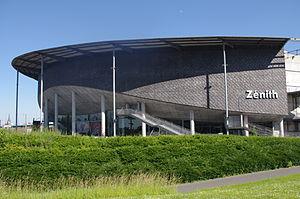
Zénith de Lille vu de l'extérieur en juin 2014.
Miss France 2016, 86ᵉ élection de Miss France, s'est déroulée le 19 décembre 2015 au Zénith de Lille. La gagnante, Iris Mittenaere, succède à Camille Cerf, Miss France 2015. Pour la troisième fois deux Miss de la même région se succèdent
Le Zénith de Lille est une salle de spectacle situé à Lille dans le département français du Nord. Le Zénith accueille tous types d’événements avec une capacité maximale de 7 000 spectateurs. Le zénith a été conçu et réalisé par l'architecte Rem Koolhaas et l'agence OMA accompagné de l'agence d'architecture Delhay, du cabinet de scénographie dUCKS scéno et de l'acousticien Renz van Luxemburg. Il est attenant au palais des congrès Lille Grand Palais.